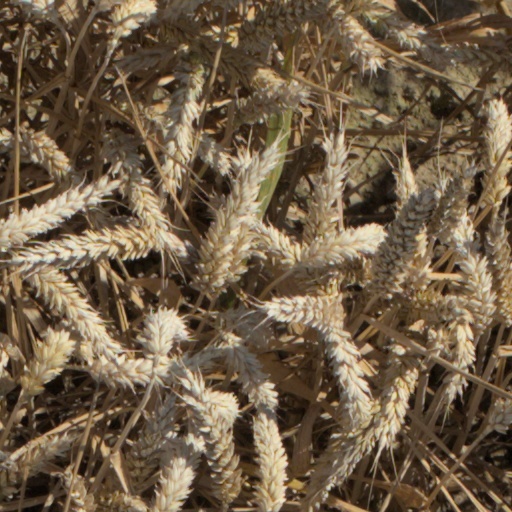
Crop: wheat